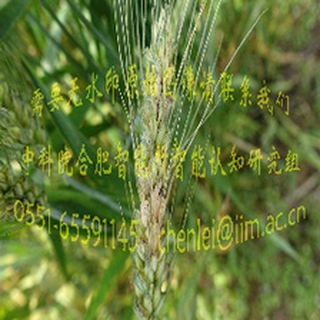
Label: wheat_fusarium_head_blight